Madonna (art)

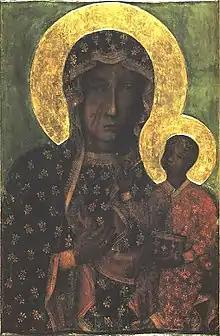
Black Madonna of Częstochowa, Poland

The first important encounter between Islam and the image of the Madonna is said to have happened during the Prophet Muhammad's conquest of Mecca. At the culmination of his mission, in 629 CE, Muhammad conquered Mecca with a Muslim army, with his first action being the "cleansing" or "purifying" of the Kaaba, wherein he removed all the pre-Islamic pagan images and idols from inside the temple. According to reports collected by Ibn Ishaq and al-Azraqi, Muhammad did, however, protectively put his hand over a painting of Mary and Jesus, and a fresco of Abraham in order to keep them from being effaced. In the words of the historian Barnaby Rogerson, "Muhammad raised his hand to protect an icon of the Virgin and Child and a painting of Abraham, but otherwise his companions cleared the interior of its clutter of votive treasures, cult implements, statuettes and hanging charms."